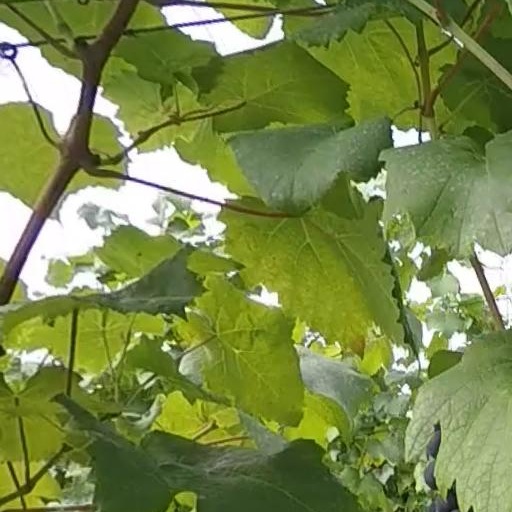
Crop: grape